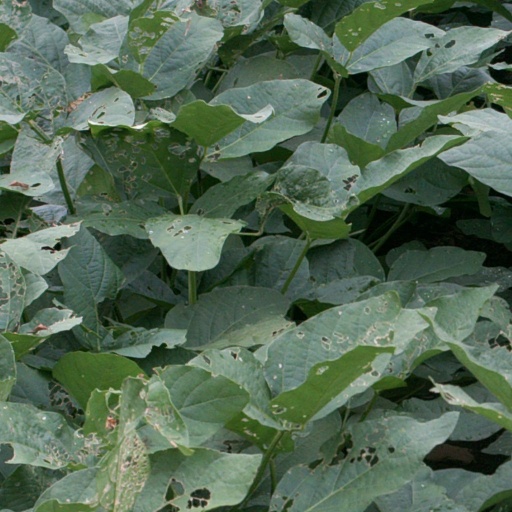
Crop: soybean